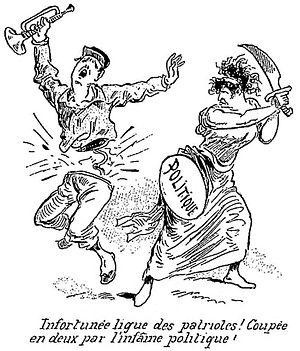
""Revue de l'année 1888, par Draner."" (détail)"
L'Union patriotique de France est une ligue républicaine, nationaliste et revanchiste française, créée lors d'une scission de la Ligue des patriotes en 1888.